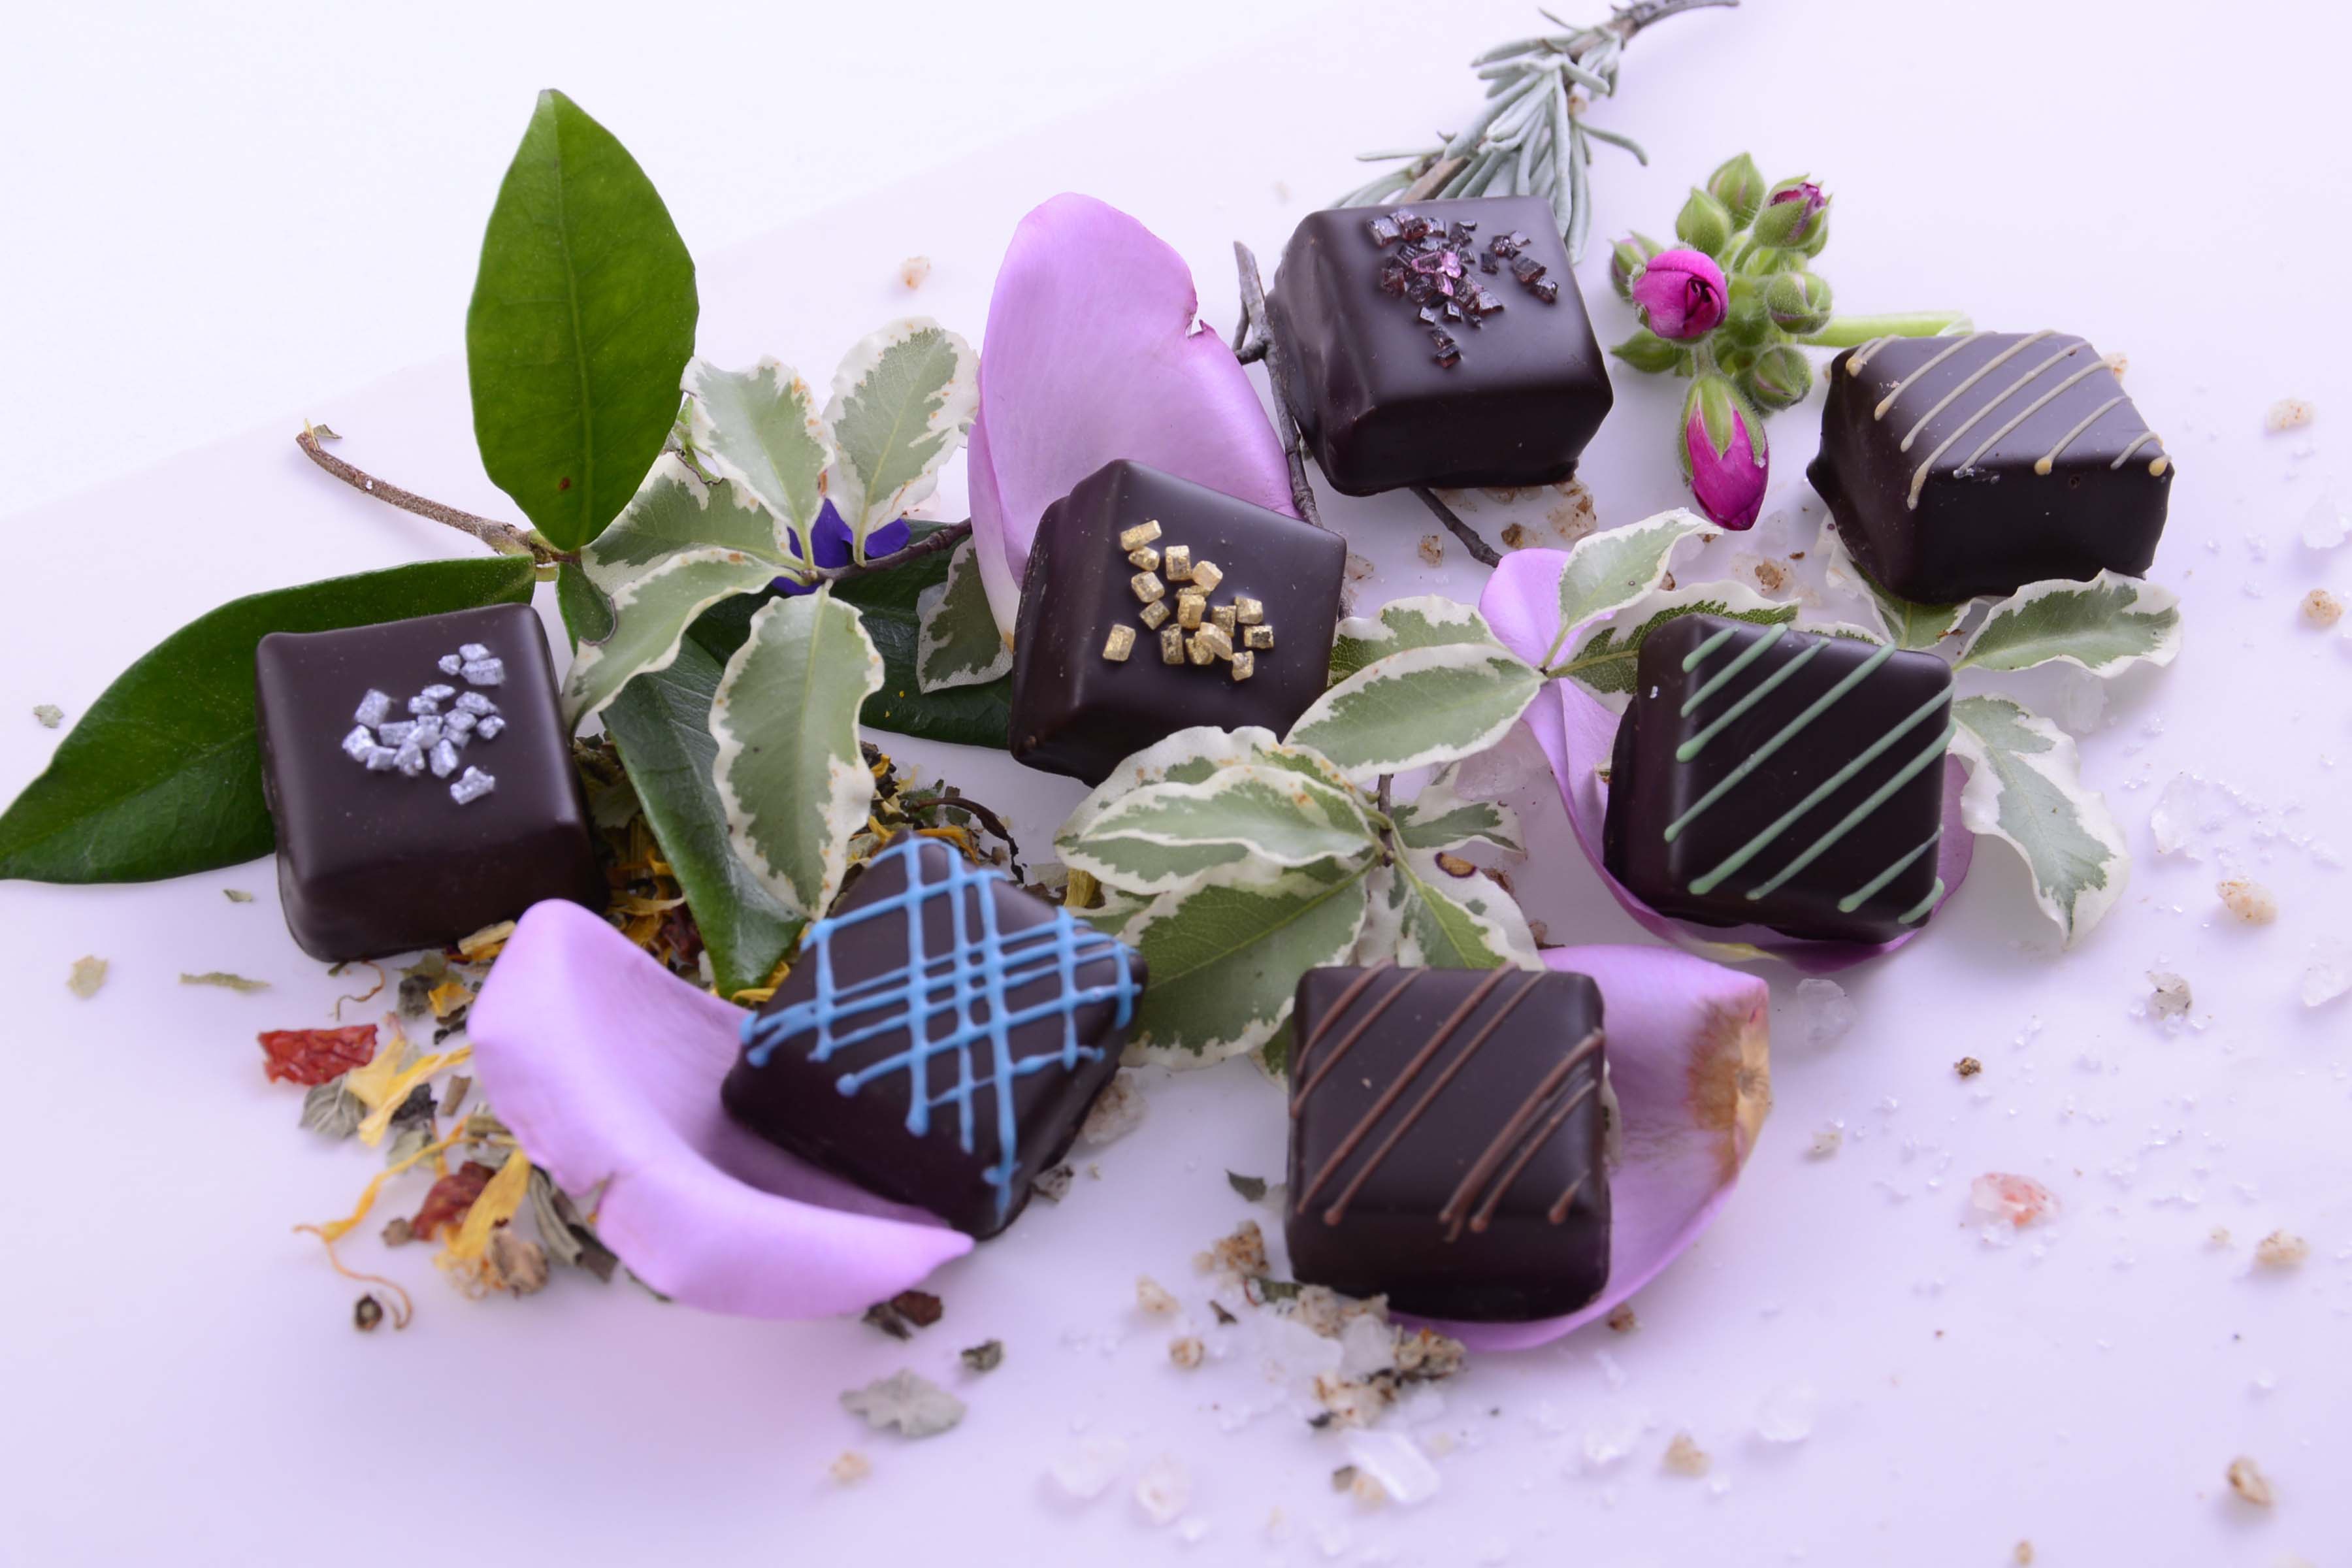
blossom, plant, desert, flower, petal, food, produce, chocolate, dessert, french, luxury, candy, sweetness, flowering plant, somad, land plant